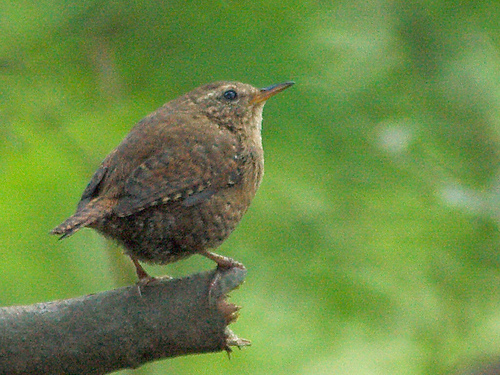
this is a brown bird with a pointy orange beak.
this bird has a long straight bill, a white eyebrow, and a white throat.
this is a brown and black bird with a long point orange beak.
this bird has a speckled belly and breast with a long pointy bill.
this is a fat round bird that has a brown body and a pointed beak.
the small bird is brown in color with a sharp pointed beak and a round body.
this bird has wings that are brown and has a rotund bodya small brown bird with a very large body compared to its head, it has a narrow beak.
this particular bird has a belly that is brown and tan
this bird has has a puffy breast with a long bill.
Species: Winter Wren